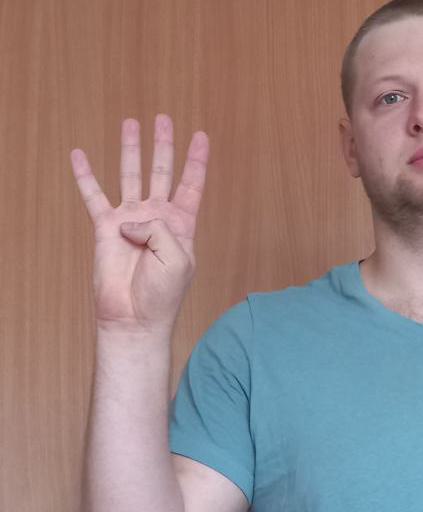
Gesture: four